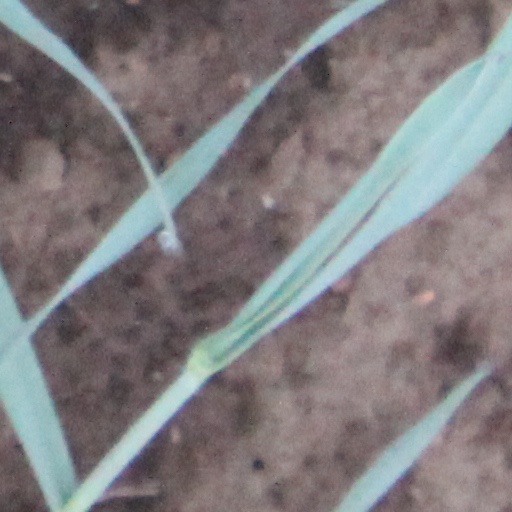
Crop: wheat